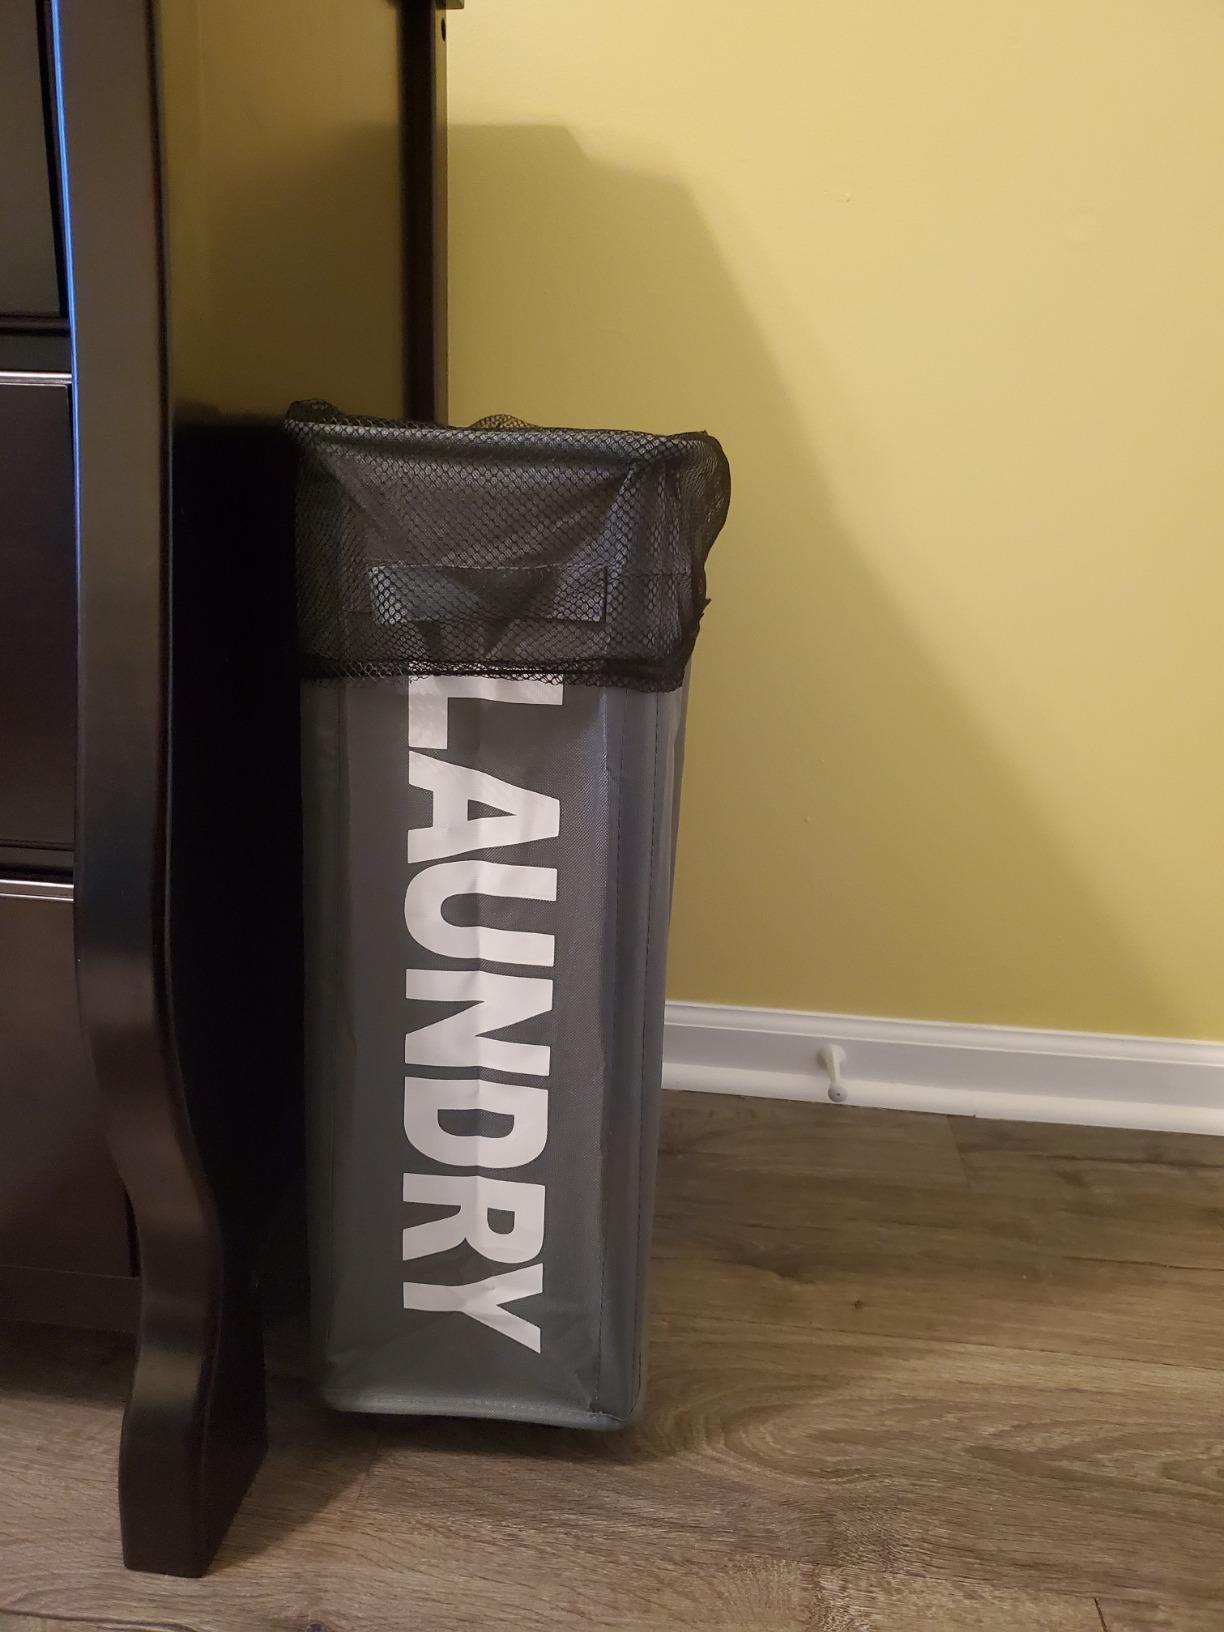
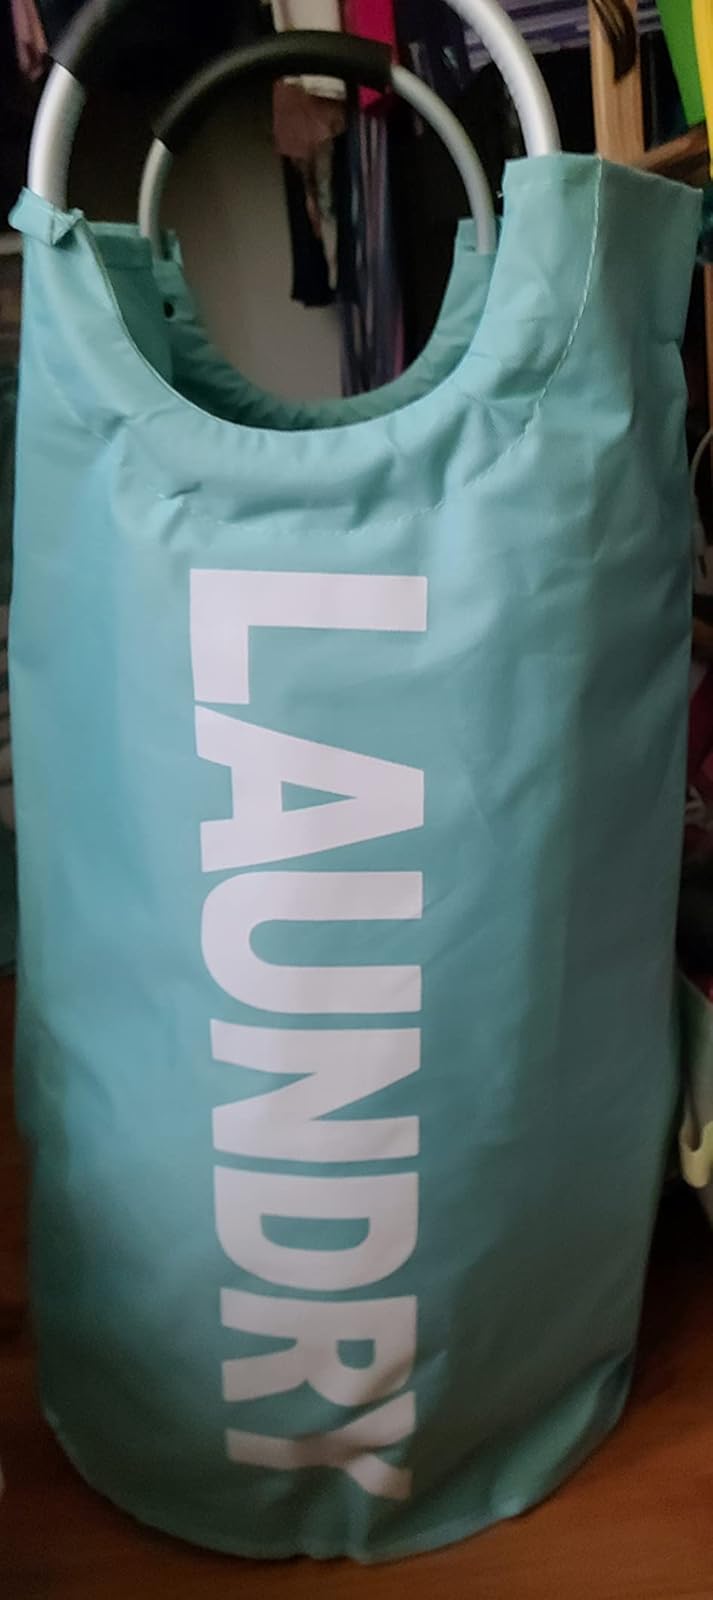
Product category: items_hamper
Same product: no